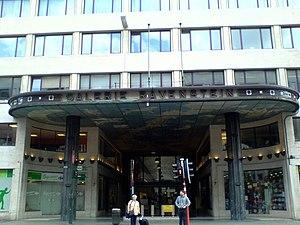
La Galerie Ravenstein est une galerie couverte marchande située dans le centre de la ville belge de Bruxelles, réalisée dans les années 1950.